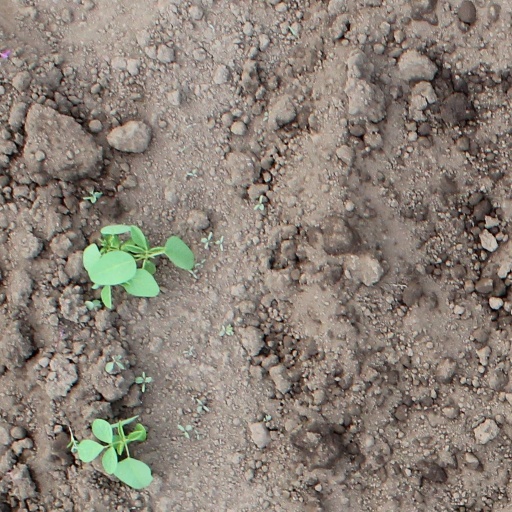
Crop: soybean